List of Star Trek: Lower Decks characters

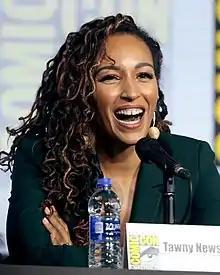
Tawny Newsome voices Mariner.

(voiced by Tawny Newsome) is a human ensign aboard the U.S.S. "Cerritos" and the daughter of Captain Freeman. Newsome described the character as irreverent and a rule-breaker, though she is actually "very good at all things Starfleet, she just doesn't care" and has been demoted several times. Newsome added that Mariner "just wants to ride her skateboard and eat her piece of pizza in peace, man." Mike McMahan confirmed that Captain Amina Ramsey was her former lover at Starfleet Academy. The namesake for Mariner is McMahan's own sister, Beckett Mariner McMahan. In June 2019, Mike McMahan, the series and character creator, hinted that "Lower Decks" would feature mainly original characters. The next month, Tawny Newsome was cast as Beckett Mariner, one of those new characters. As for the second season, McMahan also felt the writers did not adequately address LGBTQ characters and relationships in the first season, especially since it was their intention to portray Mariner as bisexual which is never made explicit. He said the second season would address this better. Sometime between the end of Season 2 and Season 3 she begins a relationship with Andorian officer Jennifer Sh'reyan. However, they break up due to a misunderstanding during Mariner's unauthorized interview with Victoria Nuzé. In the end of the Season 3 finale, Mariner shows no signs of getting back with Jennifer. In season 4, Mariner was promoted to Lieutenant Jr. Grade.